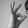
ASL letter: F